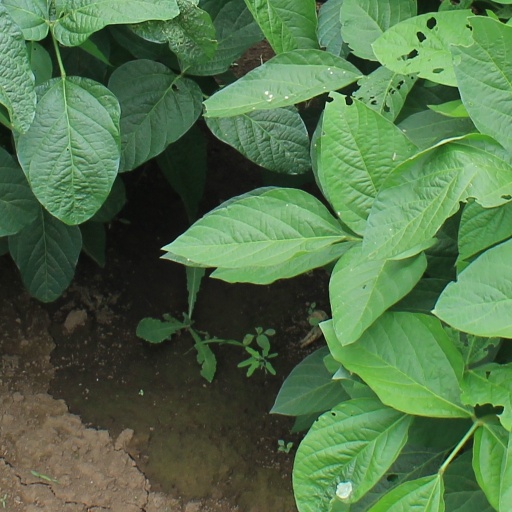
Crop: soybean